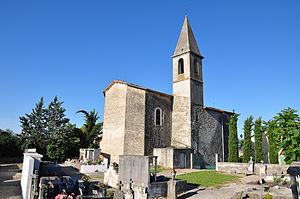
Thèze, église et cimetière
Thèze est une commune française située dans le département des Alpes-de-Haute-Provence, en région Provence-Alpes-Côte d'Azur.